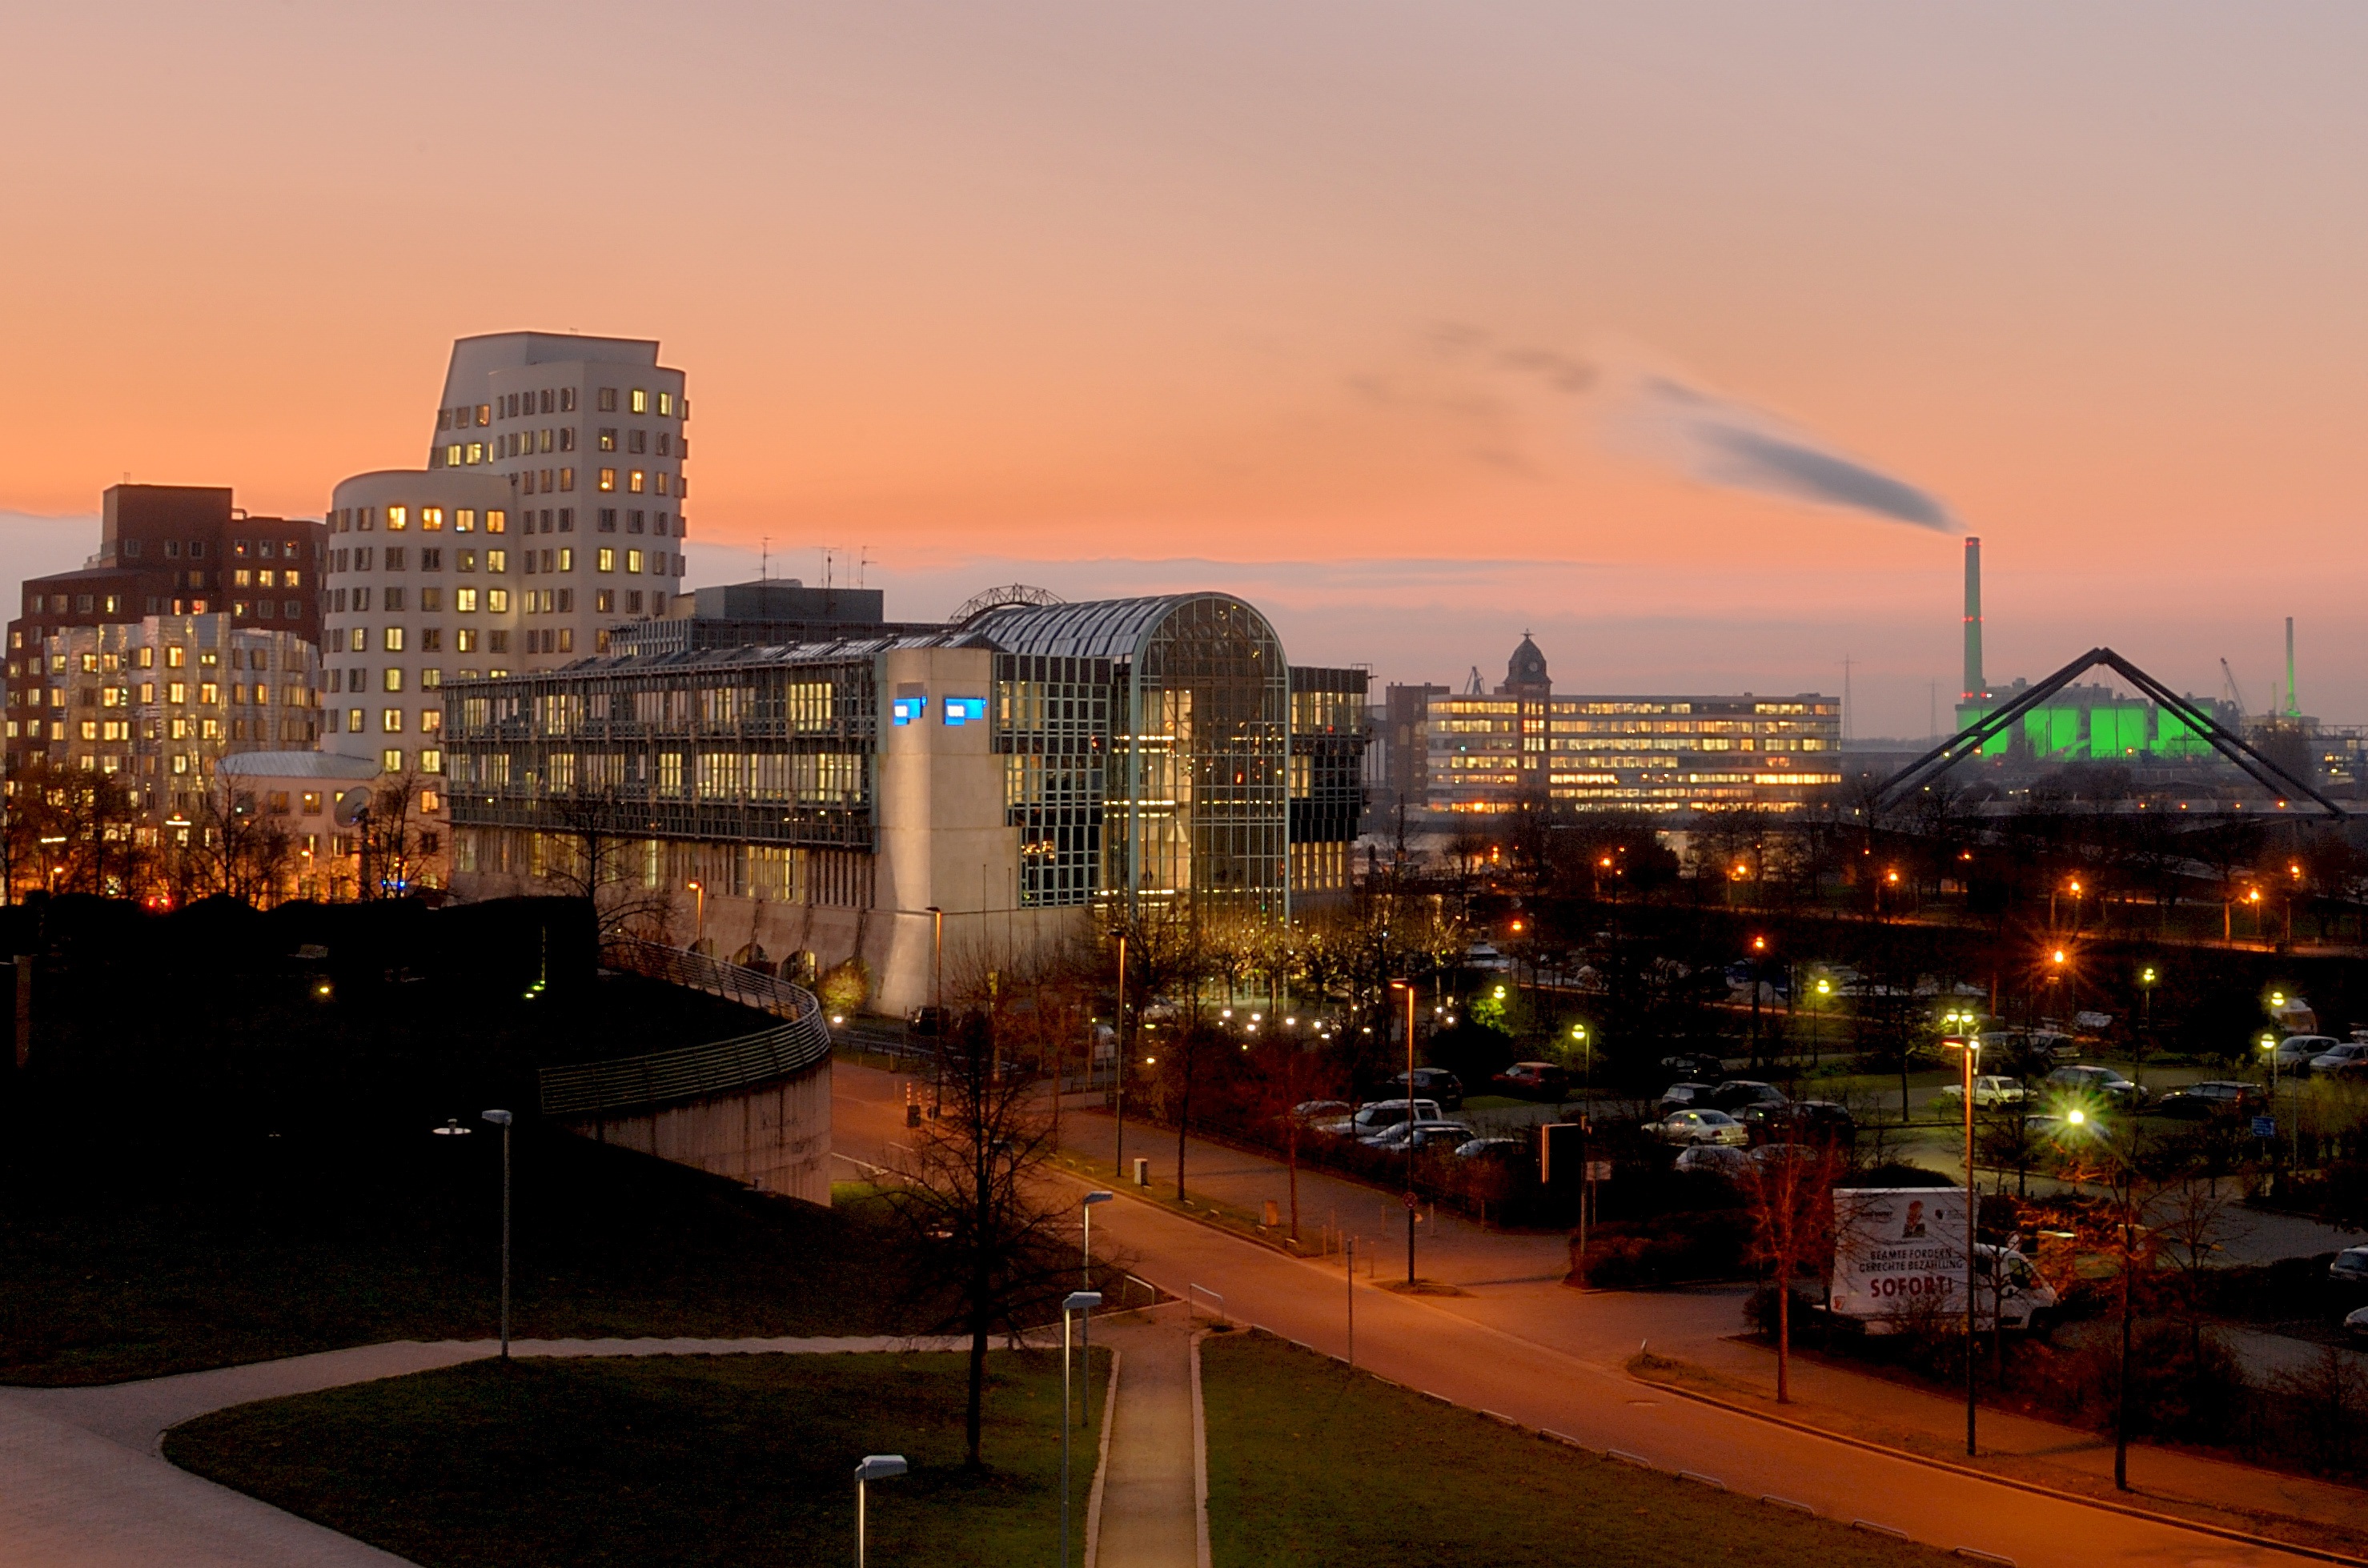
tree, water, horizon, architecture, sky, sunset, skyline, night, morning, building, dawn, city, skyscraper, cityscape, downtown, dusk, suburb, evening, reflection, studio, long exposure, tower block, hotel, gehry, metropolis, condominium, real estate, dusseldorf, media harbour, urban area, residential area, metropolitan area, mixed use, wdr, plange m hle, kraftwerk lausward